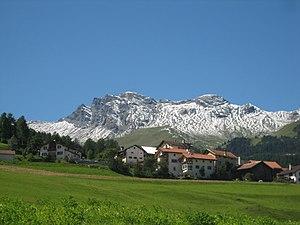
Le Piz Curvér est une montagne culminant à 2 972 mètres d'altitude dans la chaîne de l'Oberhalbstein, dans le canton des Grisons, au Sud-Est de la Suisse.